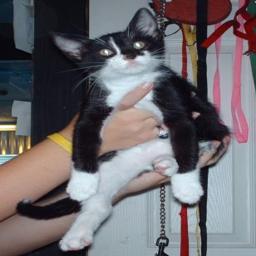
Animal: cats